Pewit Island (Portsmouth Harbour)

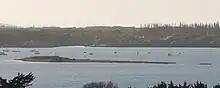
Pewit Island with the tide in

Pewit Island is a small island in England located in the northwestern section of Portsmouth Harbour.